Rail transport in New South Wales

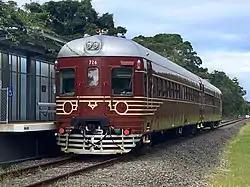
Byron Bay Train

The Byron Bay Train is a passenger service in Byron Bay using a 620 class railcar converted for solar operation. It runs along a stretch of the Murwillumbah line.